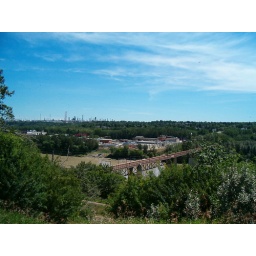
This is a glance across the river valley towards the sewage treatment plant and off in the distance, the refineries.